Hylaeus agilis

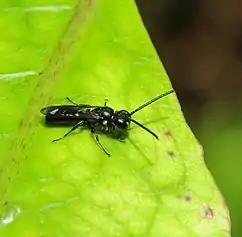
A male Agile Masked Bee ("Hylaeus agilis") observed in Wellington, New Zealand.

Males have a short scape that is approximately equal in length to the combined length of the first two flagellar segments. The first flagellar segment is slightly longer than it is wider, while the remaining segments are nearly twice as long as wide. The compound eyes are approximately 3x longer than they are wide; inner margins are similar to those found in females. The supraclypeus rises from below to a small rounded point found between the antennal sockets . The facial fovea is barely discernable, a short linear depression near the upper inner margin of the compound eye. The clyepus is slightly rounded in cross-section, short, and extends for approximately 1/9th of its length below a line found across the lower margins of the compound eyes. The malar space is lightly shagreened, and is 14 times wider than long. The galea is smooth and shiny. The rest of the head is similar to that found in females, however the face above the antennae shows dense tessellation.